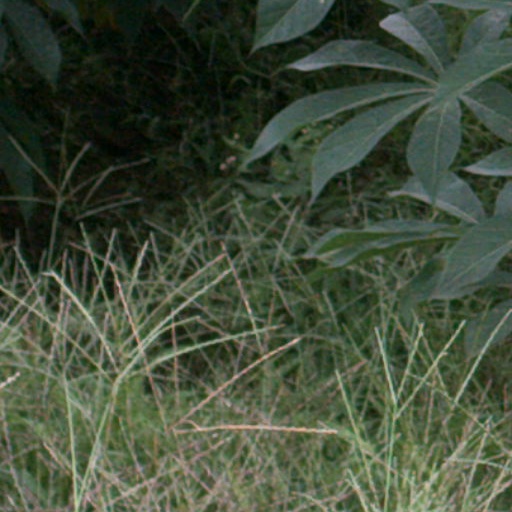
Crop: cassava